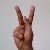
The image shows a hand gesture representing the letter 'K' in Indian Sign Language.